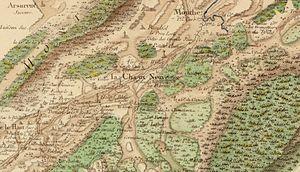
Carte de Cassini n°147 (Nozeroy, zoom sur Chaux-Neuve), 1759.
Chaux-Neuve est une commune française située dans le département du Doubs, en région Bourgogne-Franche-Comté.
Châtelblanc est une commune française située dans le département du Doubs, en région Bourgogne-Franche-Comté. Châtelblanc possède un vaste domaine skiable connecté à la GTJ.